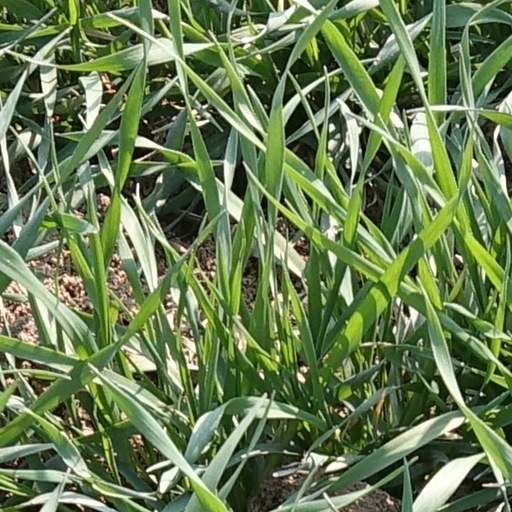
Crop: wheat